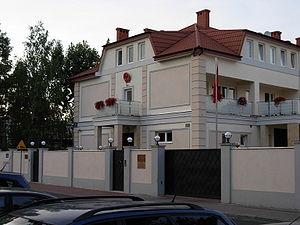
Voici les représentations diplomatiques du Viêt Nam à l'étranger, hormis les consulats honoraires: